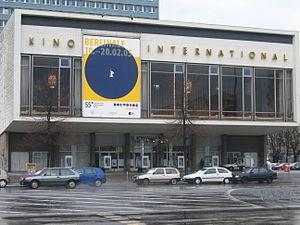
Cet article traite des événements qui se sont produits durant l'année 2005 en Allemagne.